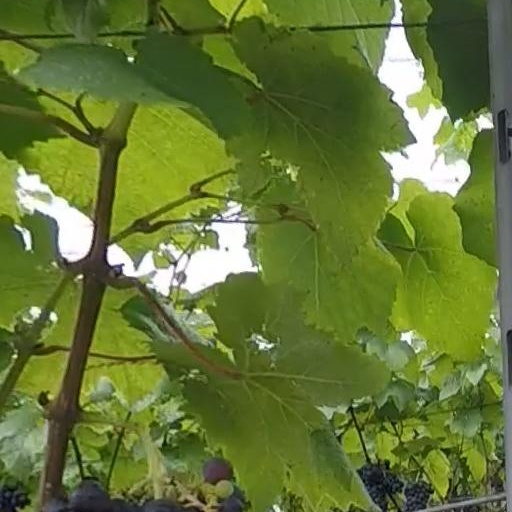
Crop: grape